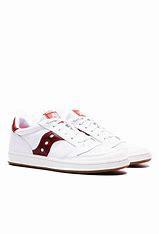
Brand: Saucony
Model: Jazz Court